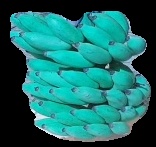
Variety: elakki-bale
Grade: grade3